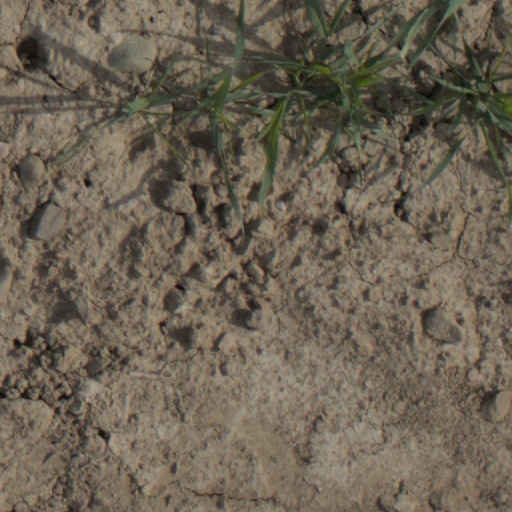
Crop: wheat